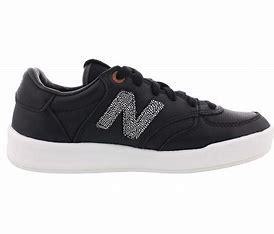
Brand: New
Model: Balance New Balance 300